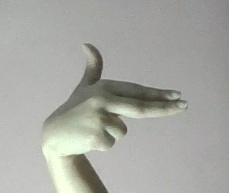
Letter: ghain